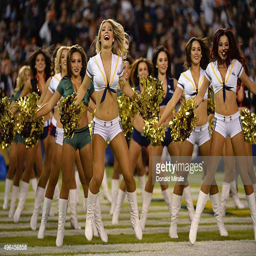
cheerleaders perform during a game